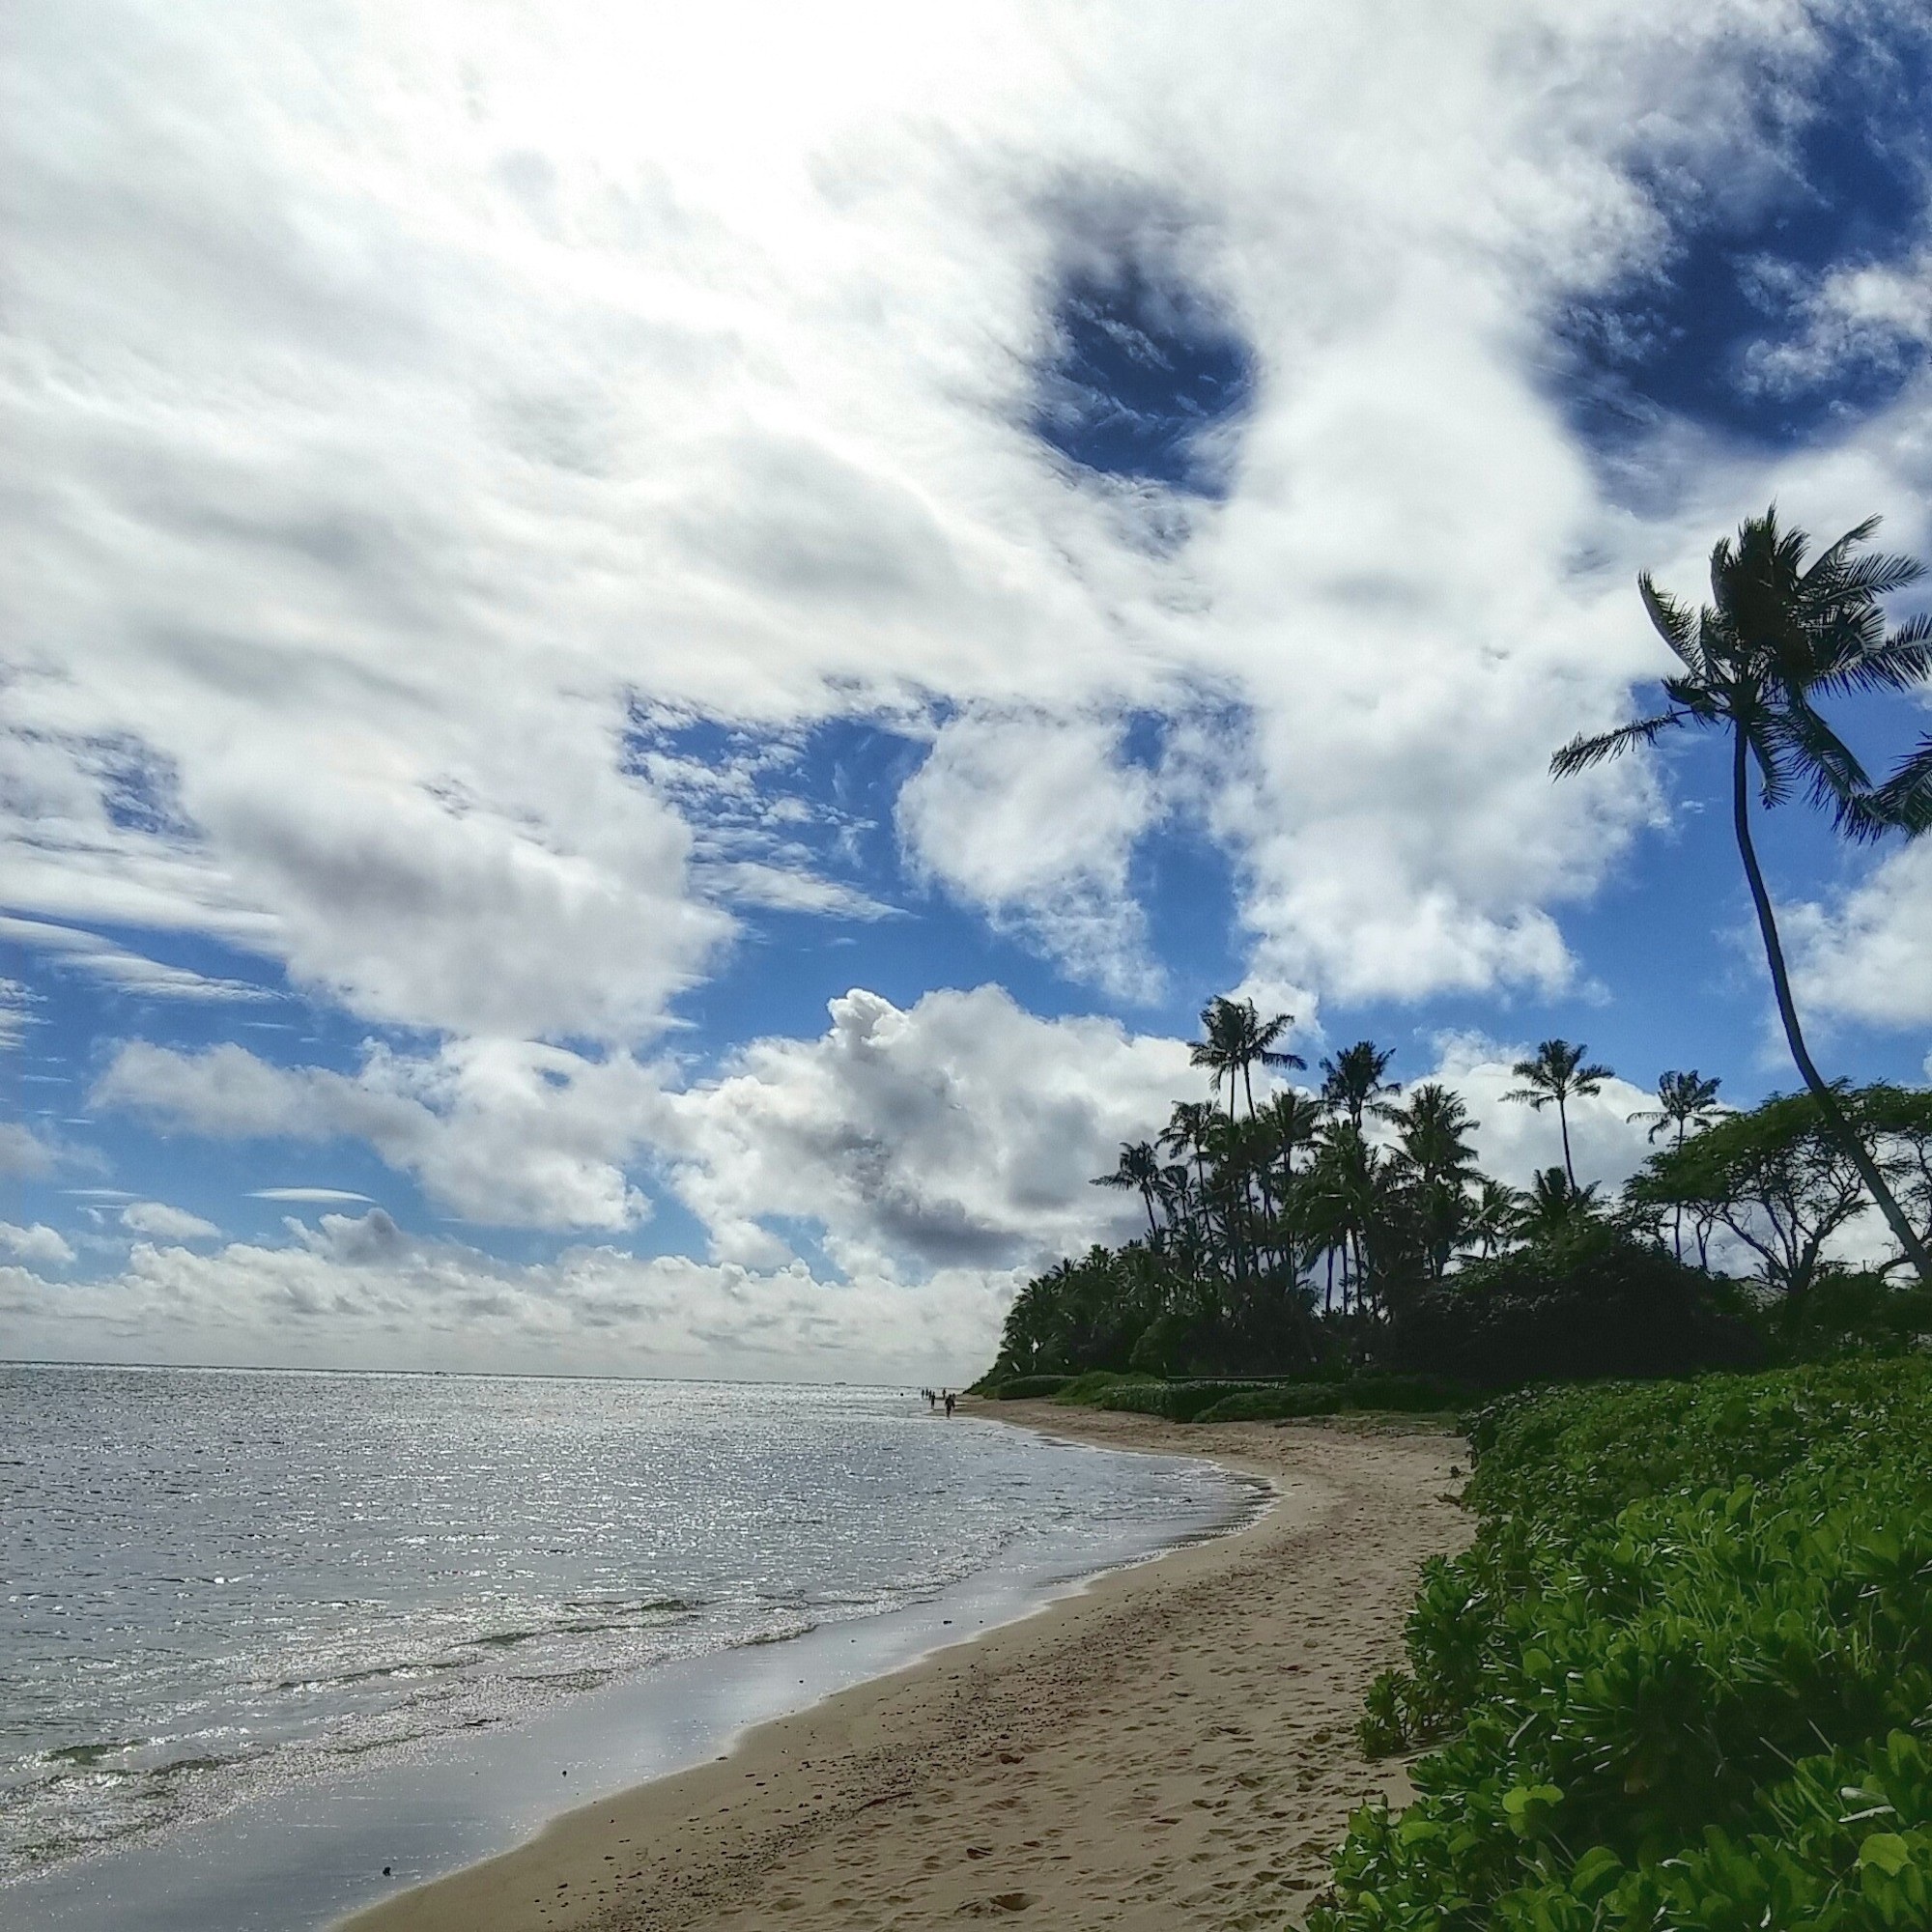
beach, landscape, sea, coast, water, nature, sand, ocean, horizon, cloud, sky, shore, wave, wind, vacation, paradise, palm, tropical, bay, island, hawaii, body of water, oahu